Della Reese filmography

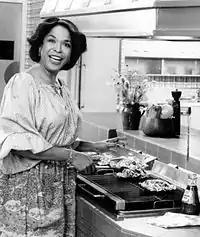
Della Reese preparing for a commercial with Kraft Foods in 1977.

As an actress, Della Reese has made appearances in films, television films and television series. She made her first television appearance in a 1968 episode of "The Mod Squad". Her first television film was released in 1973 titled "Voyage of the Yes". In 1975, she made her first film appearance as Mrs. Gibson in "Psychic Killer". During the 1970s and 1980s, Reese acted in television series and television films. This includes 1976's "Nightmare in Badham County", five episodes of "It Takes Two" and 27 episodes of "Chico and the Man". In 1989, she appeared as Vera Walker in the film "Harlem Nights".